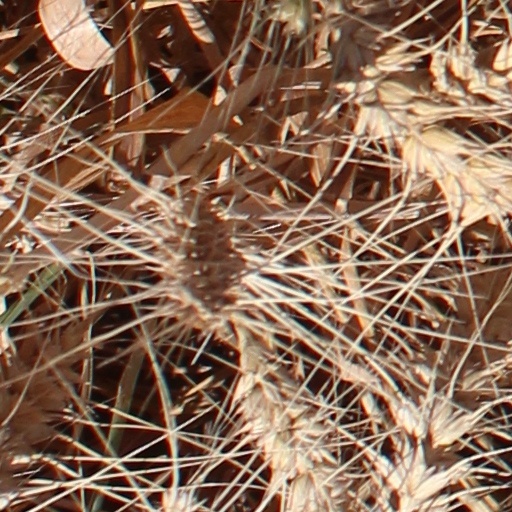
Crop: wheat